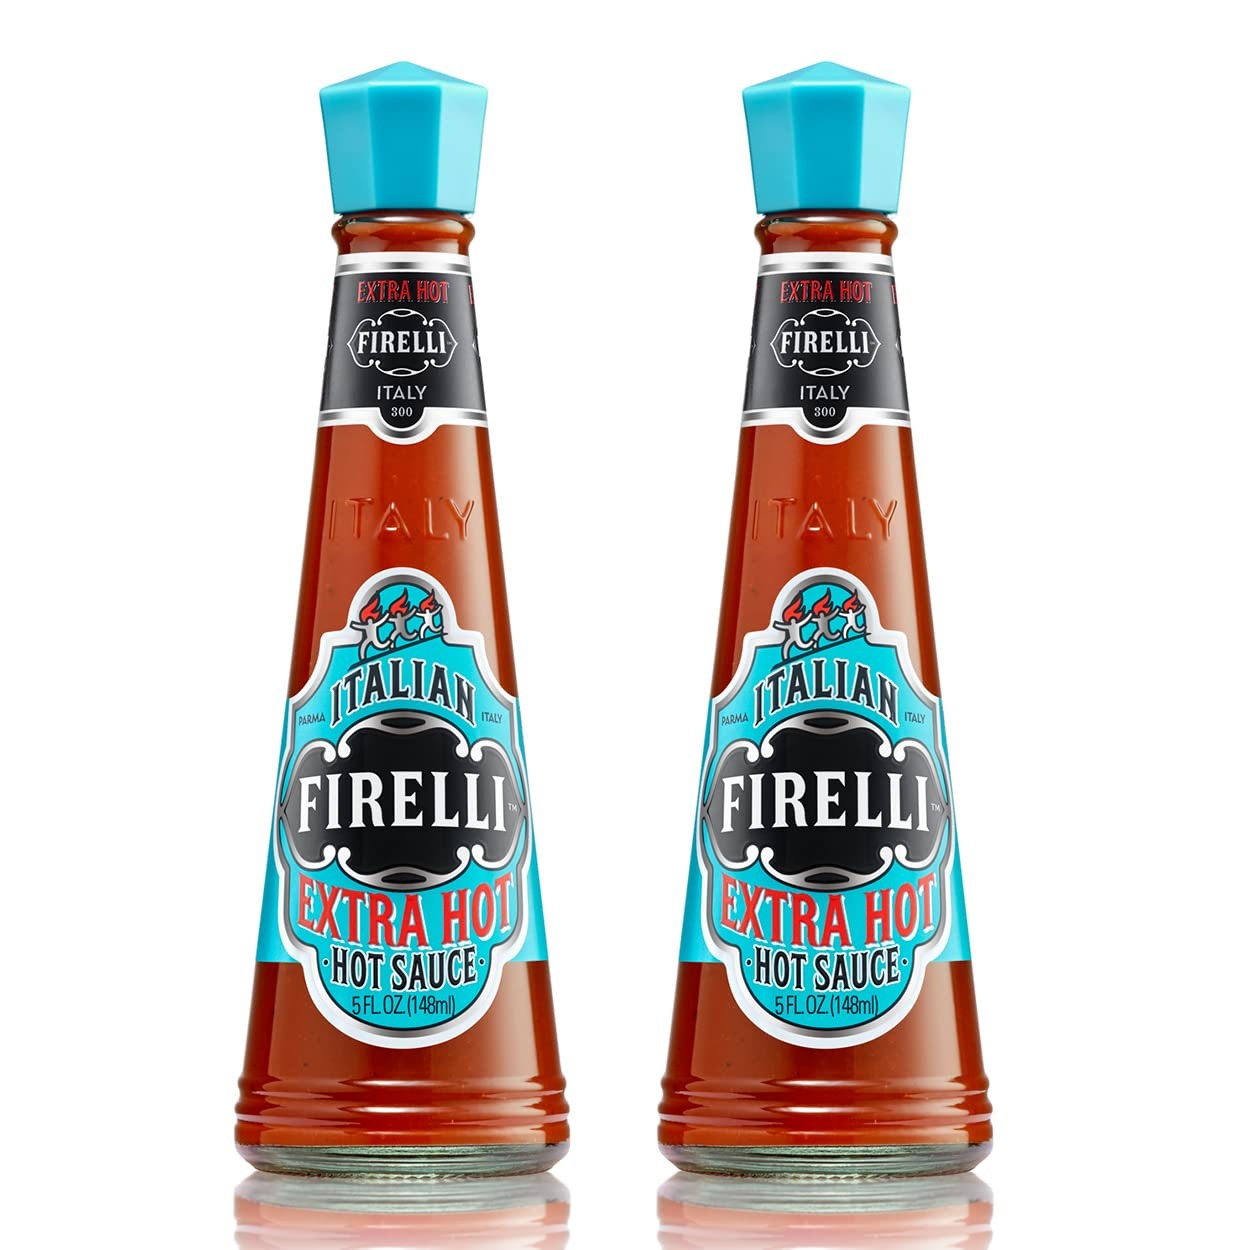
Item Name: FIRELLI Extra Hot Italian Hot Sauce - 5oz Bottle (Pack of 2)
Bullet Point 1: FIRELLI EXTRA HOT 2 PACK – With a rich, complex flavor, a few splashes of Firelli Extra Hot on your eggs, spaghetti, pizza, Bloody Mary, or salad will bring a delicious balance of spice, flavor, and heat. Great for cooking with!
Bullet Point 2: ALL NATURAL PRODUCT – Firelli Extra Hot is made with Calabrian chili peppers, cayenne pepper, porcini mushrooms, balsamic vinegar, roasted red peppers, herbs, and spices. This delicious hot sauce is gluten-free, vegan, low in sodium, and perfect for any diet including keto, paleo, and low-carb.
Bullet Point 3: A PERFECT GIFT – This beautiful glass bottle packaging makes Firelli a brilliant gift, whether as a stocking stuffer or a surprise. The cooking enthusiast or hot sauce lover in your life will enjoy every drop.
Bullet Point 4: PROUDLY ITALIAN – From our heritage to our sourcing to our taste, Firelli hot sauces are handcrafted in Parma, delicately balancing Italian ingredients to deliver an Italian appreciation for fresh foods and home cooking.
Bullet Point 5: HEAT LEVEL – Firelli Extra Hot is rated as 4,375 on the famous Scoville scale for measuring heat. Categorized as ‘very hot and spicy’ and perfectly balanced with a great flavor to accompany your BBQ, grilled meats, soups, pasta, salads, and more.
Product Description: One dash is proof that a little extra goes a long way. Made with Calabrian chili peppers, "aceto balsamico di Modena IGP", roasted red peppers porcini mushrooms plus a zing of cayenne peppers, our extra-hot sauce will add serious heat to any meal you're about to dive into.
Value: 10.0
Unit: Ounce

Price: 13.9